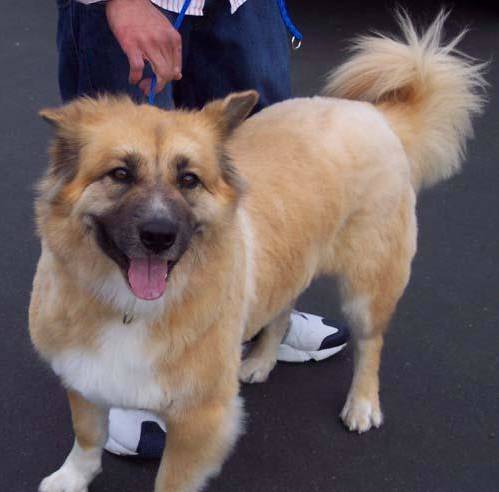
Label: dog